Saint Michael in the Catholic Church

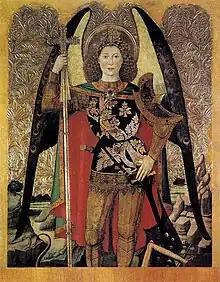
"Michael the Archangel" by Jaime Huguet, 1456

Saint Michael is one of the angels presumed present at the hour of death. Traditionally, he is charged to assist the dying and accompany them to their particular judgment, where he serves as an advocate. Cemetery chapels are often dedicated to him, where Masses are offered in his honor on behalf of the departed.